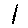
Label: 1